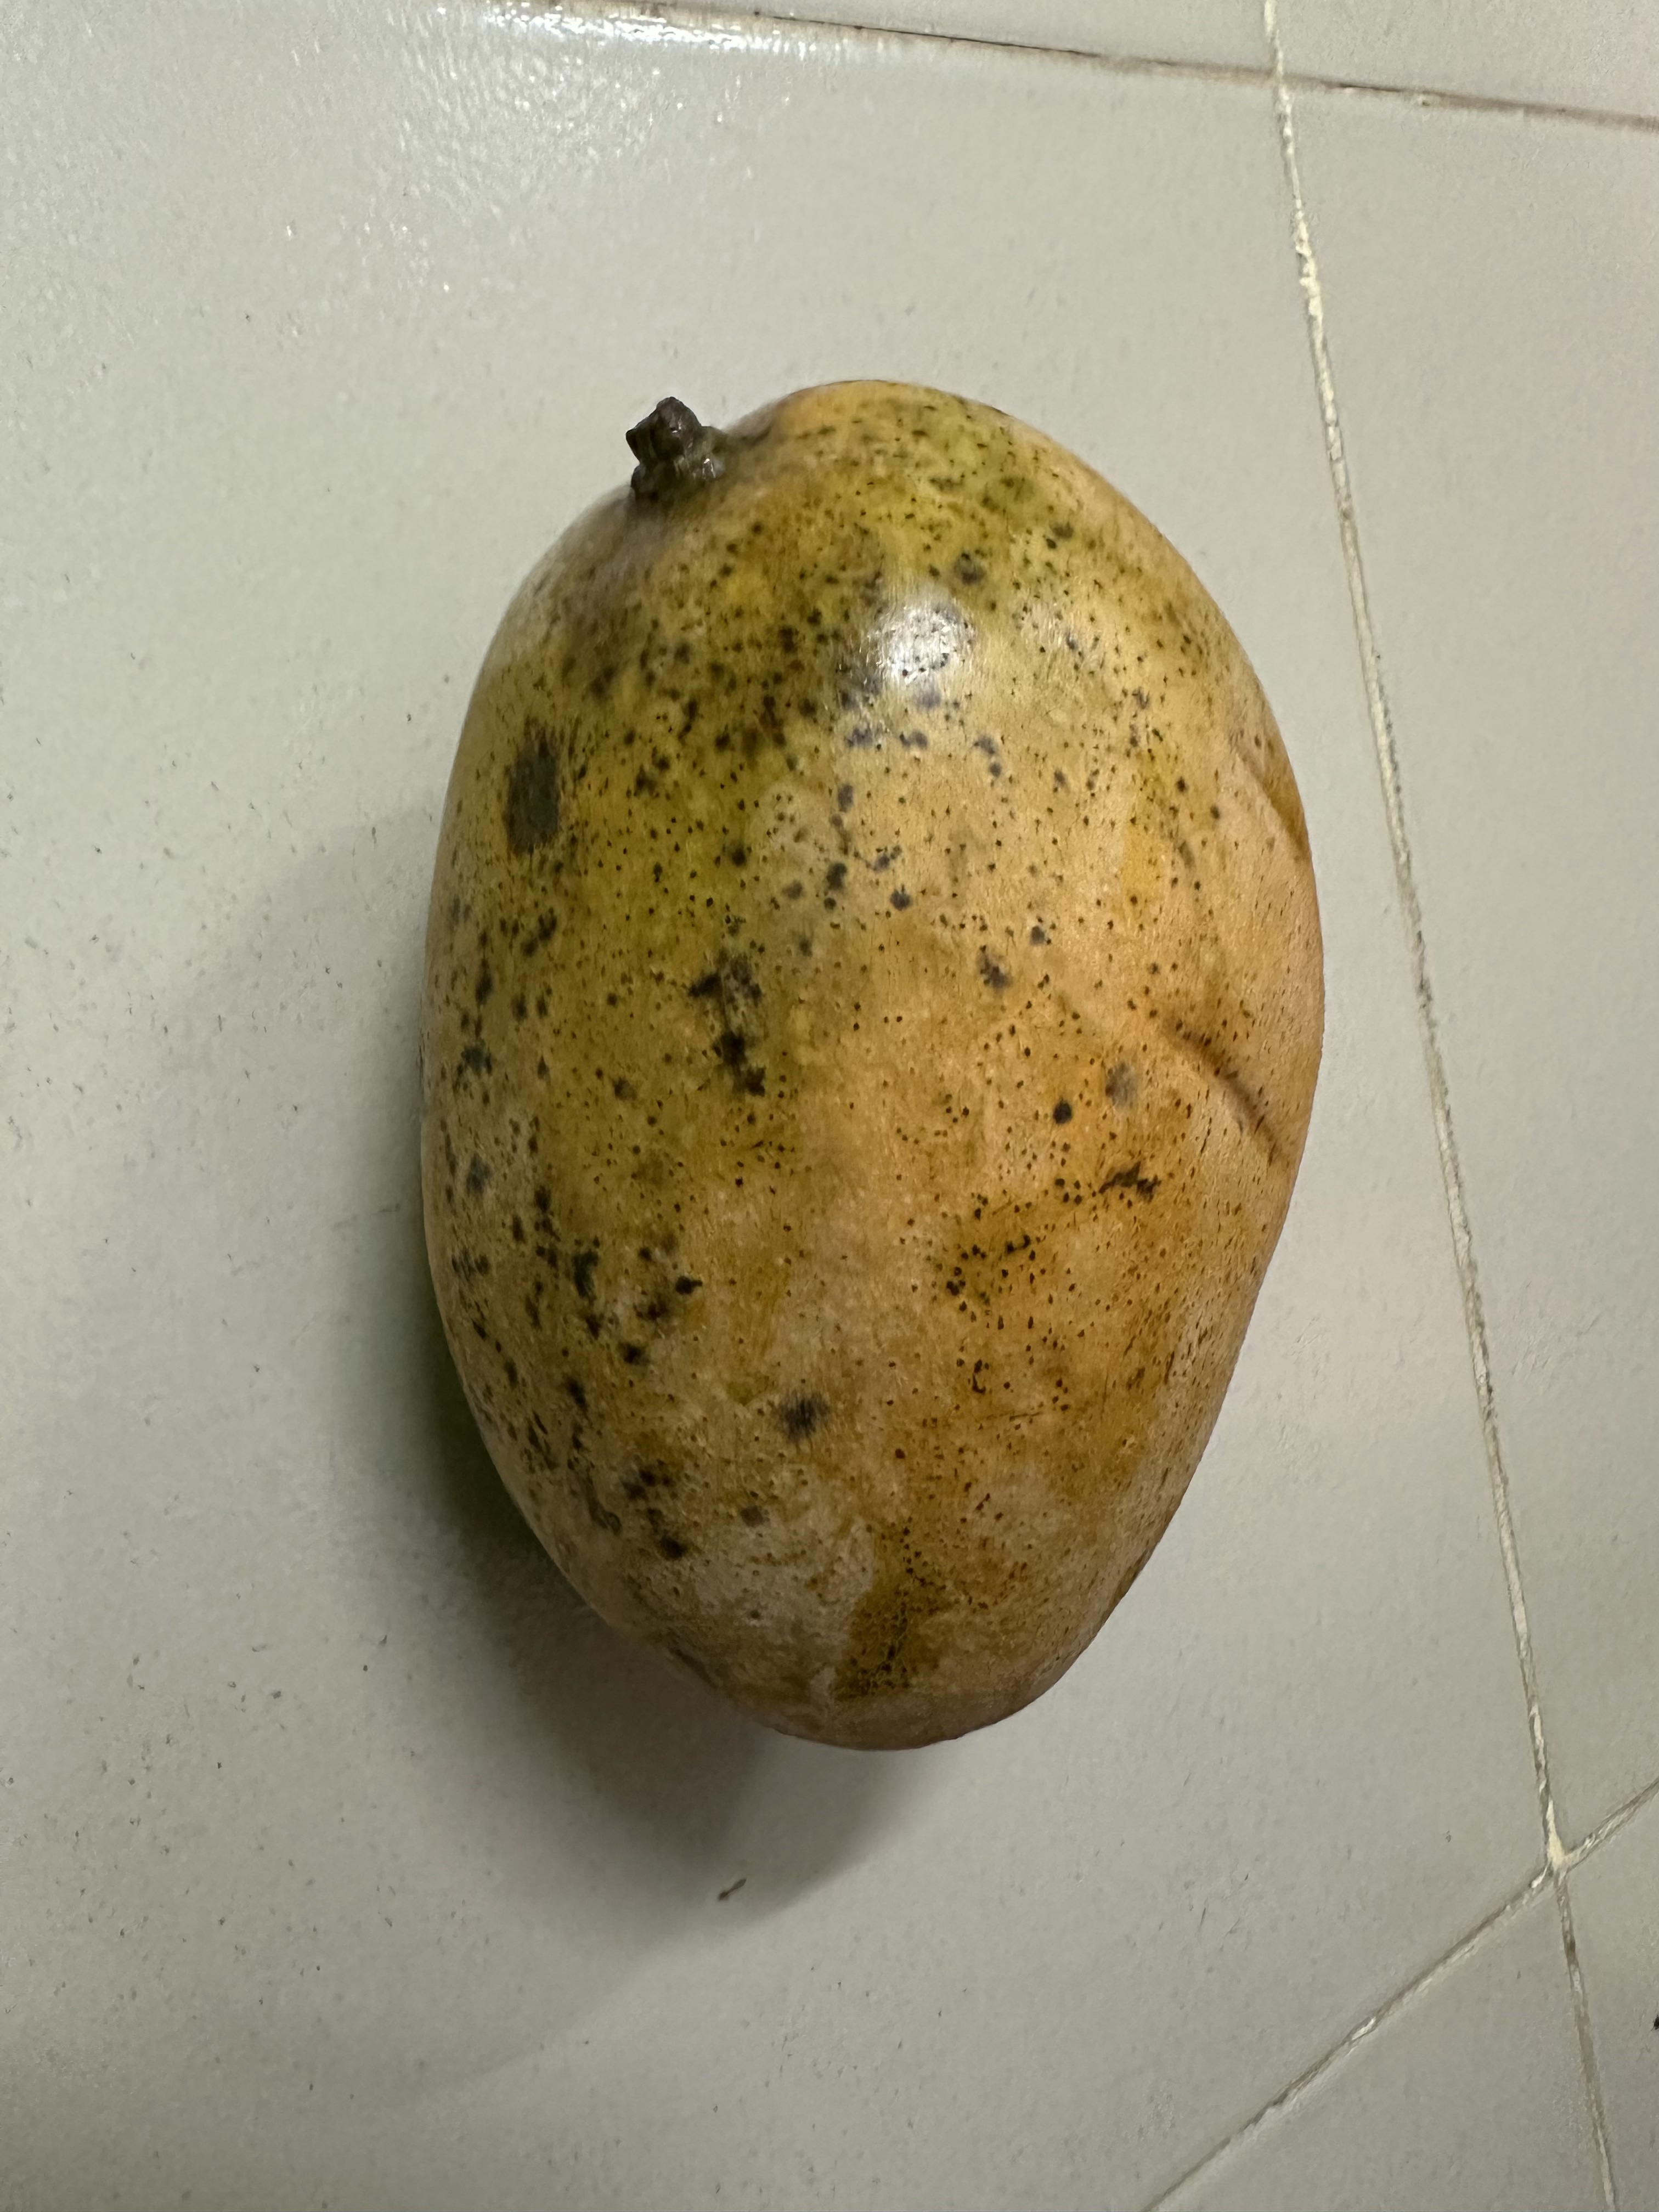
Mango variety: Mollika